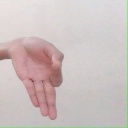
अक्षर: ज्ञ